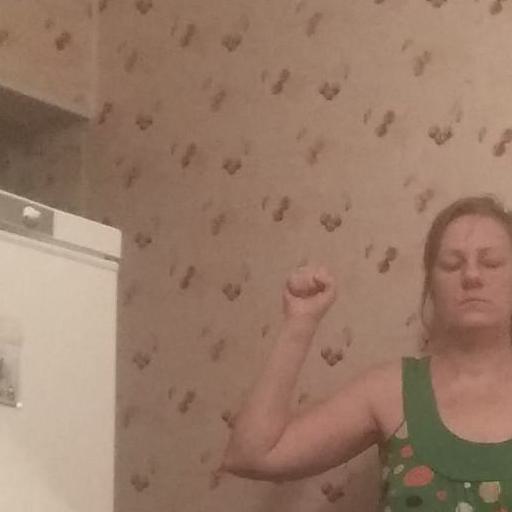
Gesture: fist